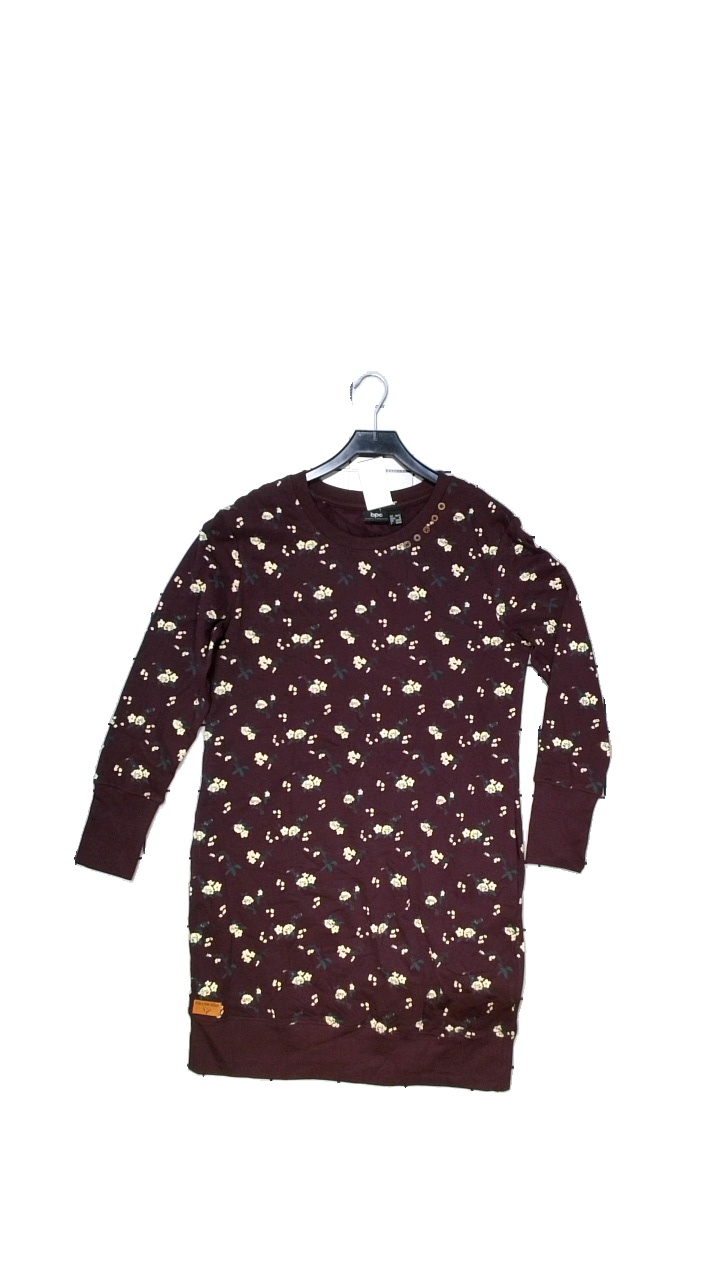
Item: Dress (Ladies)
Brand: Bpc *bonprix Collection(
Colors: Multicolor, Purple, Beige
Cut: Regular
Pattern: Floral print
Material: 100%Cotton
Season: Autumn
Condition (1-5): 1
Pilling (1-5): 1
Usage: Reuse
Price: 50-100